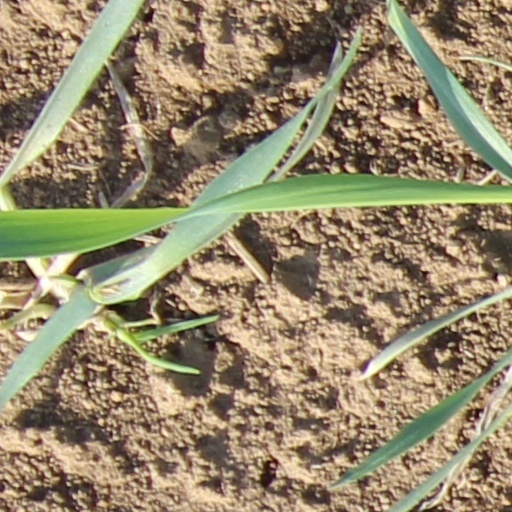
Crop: wheat